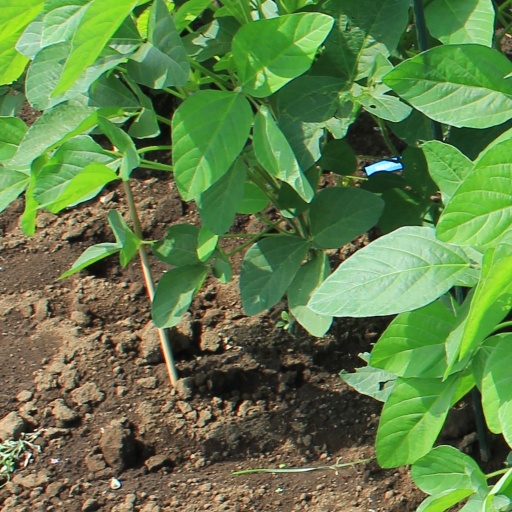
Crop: soybean